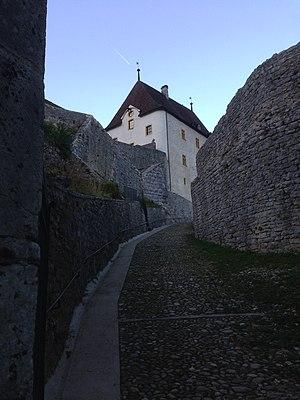
Montée du Château de Valangin dans le petit matin
Bâti sur un promontoire rocheux en amont des gorges du Seyon, le château Valangin est la résidence des seigneurs de Valangin du milieu du XIIᵉ au XVIᵉ siècle, période durant laquelle l’ensemble bâti connaît un important développement. Rattachée à la seigneurie de Neuchâtel en 1592, la forteresse perd son importance et connaît près de trois siècles de déclin. A la fin du XIXᵉ siècle, les bâtiments subsistants sont remis en état et convertis en musée, une fonction qui perdure actuellement.